Blood Music (novel)

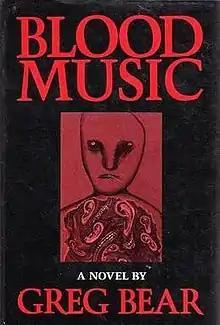
Cover of first edition (hardcover)

Blood Music is a 1985 science fiction novel by American writer Greg Bear.